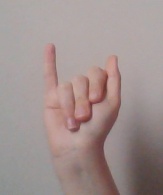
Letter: meem